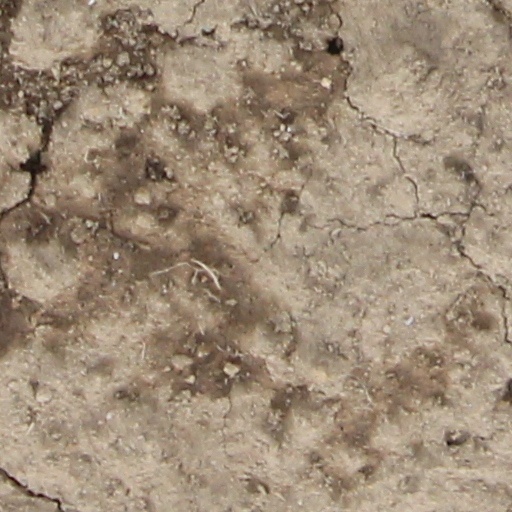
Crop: wheat